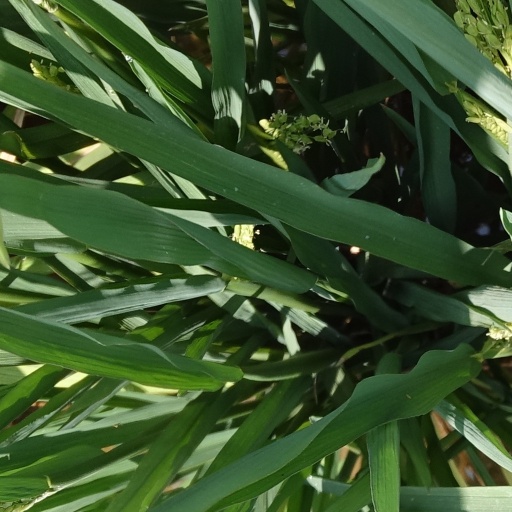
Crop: rice